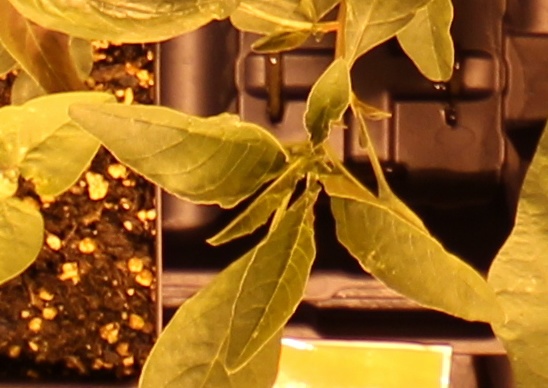
Label: Waterhemp